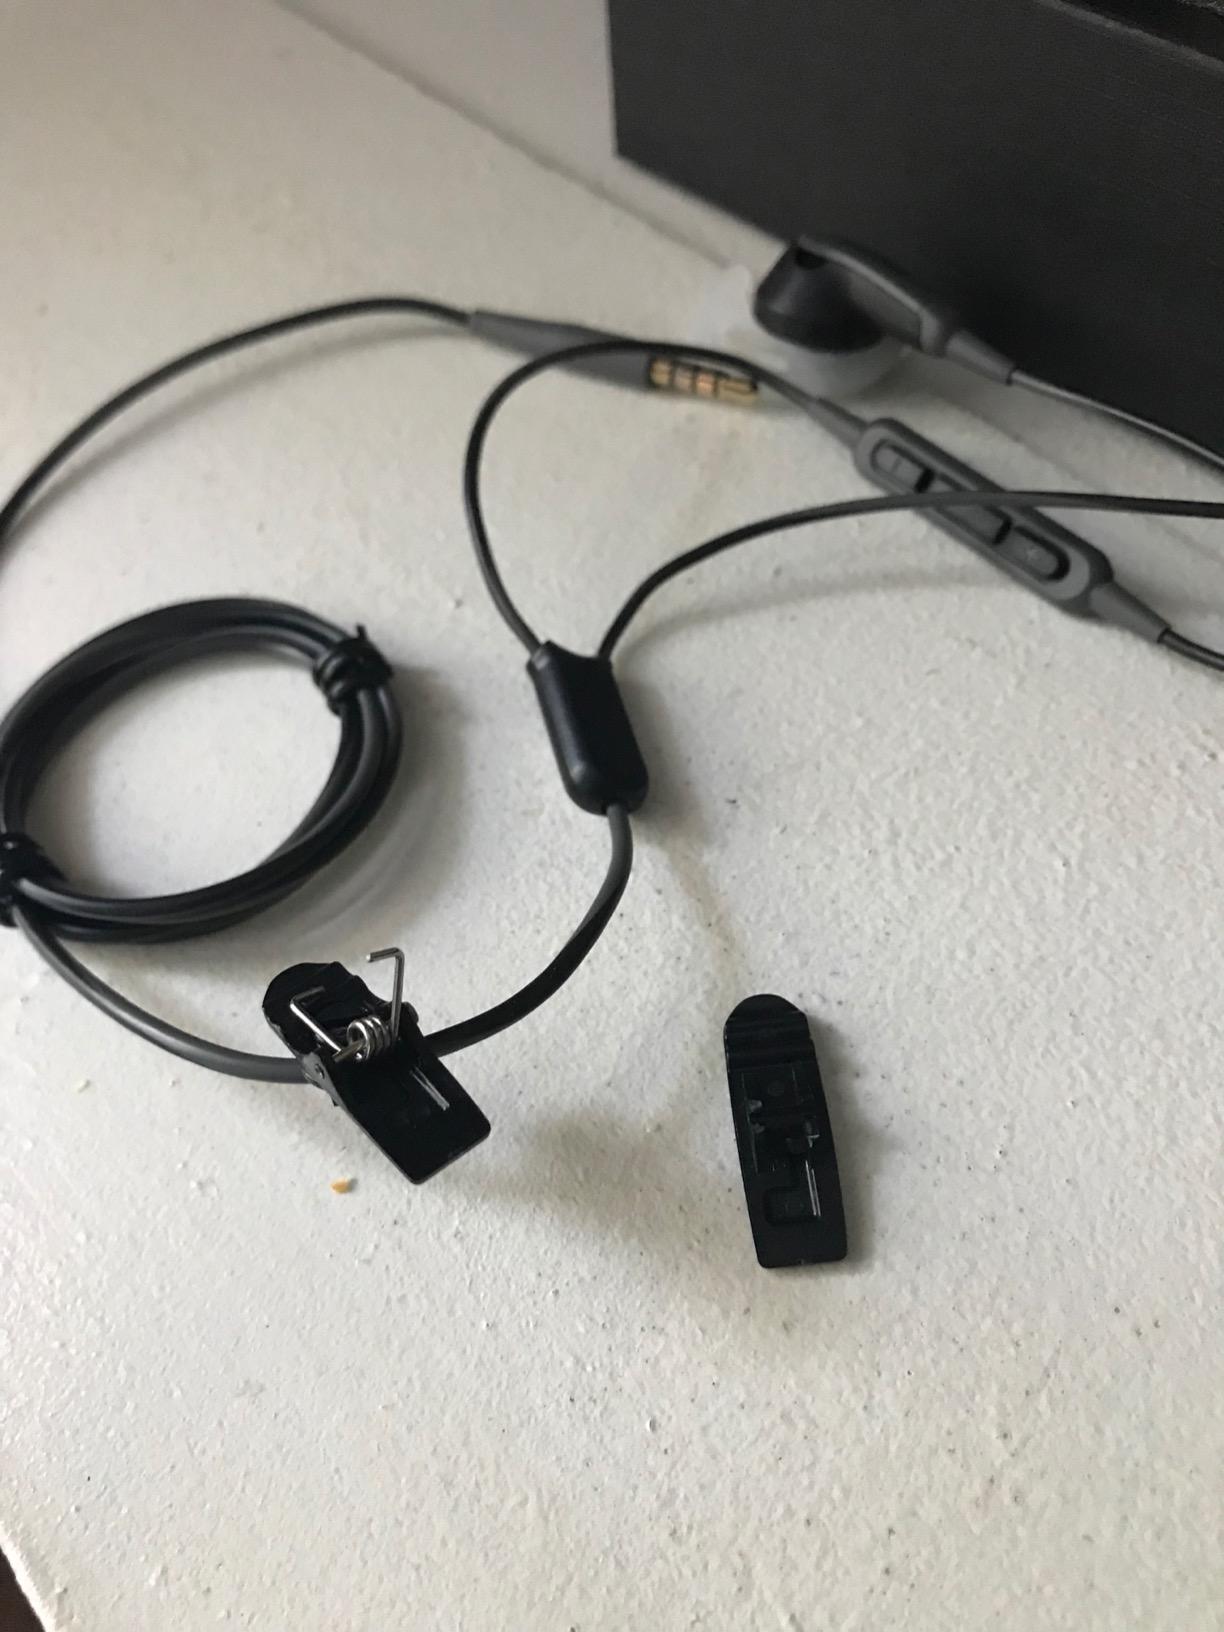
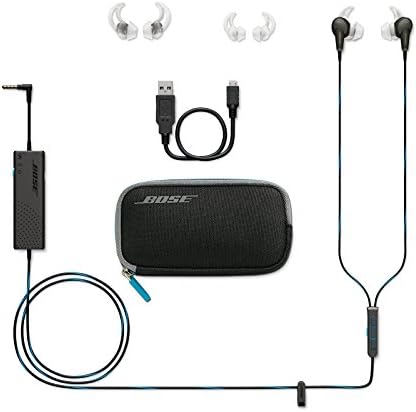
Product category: headphones
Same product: no